Ascidiacea

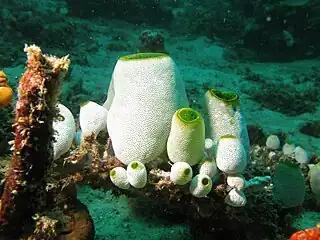
A colony of "Didemnum molle", with budding juveniles

Some ascidians, especially in Molgulidae family, have direct development in which the embryo develops directly into the juvenile without developing a tailed larva.